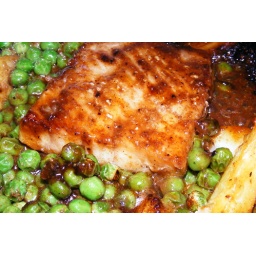
Fish, green peas and patatoes in black pepper sauce